Describe the emotion expressed in this image:  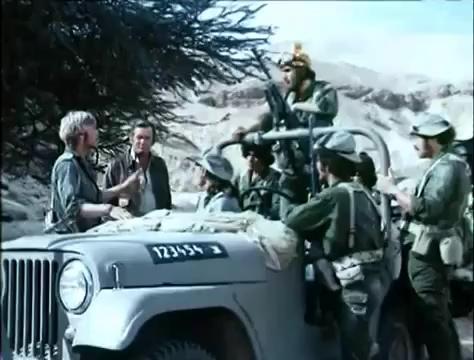
This person displays Pain, valence and arousal with low intensity.